Institute of Foreign Affairs

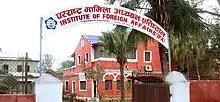
Building of Institute of Foreign Affairs (IFA)

Institute of Foreign Affairs, Nepal (Nepali: परराष्ट्र मामिला अध्ययन प्रतिष्ठान), abbreviated as IFA, is a policy research think tank patronized by Ministry of Foreign Affairs, Nepal.